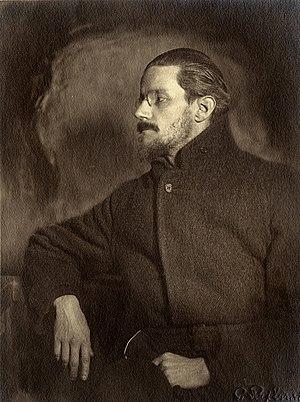
La littérature irlandaise est étonnamment prolifique. Pour un pays relativement petit, l’Irlande a fait une contribution disproportionnée au monde littéraire dans tous ses domaines. Les œuvres les plus connues en dehors du pays sont de langue anglaise ; les œuvres en irlandais continuent à constituer une partie de la littérature produite, même si l'ampleur de la littérature écrite en irlandais s'est radicalement réduite depuis le XVIIᵉ siècle. En sus de la tradition écrite, l'Irlande garde jusqu'à aujourd'hui une forte tradition orale de légendes et poésies celtiques, tous en irlandais.